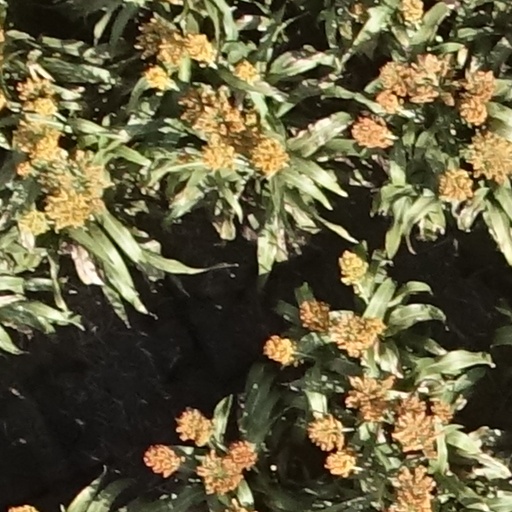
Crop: sorghum